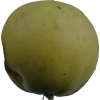
Label: Apple 13